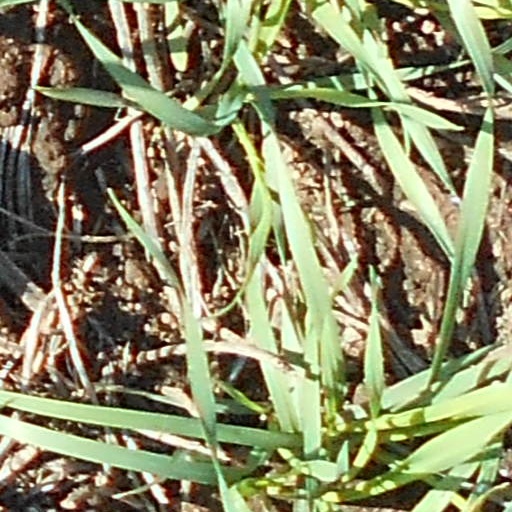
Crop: wheat